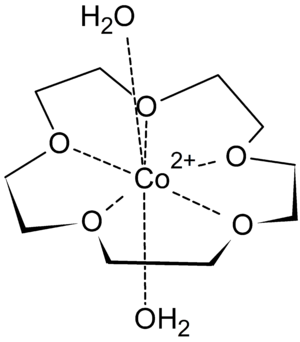
L'éther 15-couronne-5 est composé organique de formule chimique (C₂H₄O)₅. Il s'agit d'un pentamère cyclique susceptible de former des complexes avec divers cations tels que le sodium et le potassium, avec néanmoins une sélectivité supérieure pour les cations de sodium.